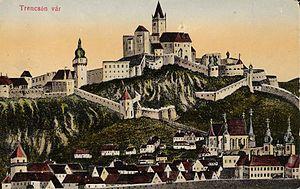
Trenčín est un important centre urbain du nord-ouest de la Slovaquie. La ville, voisine de la frontière avec la République tchèque, compte 57 000 habitants. Son château fort millénaire domine la ville.